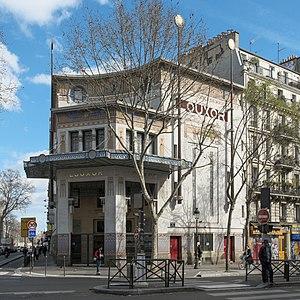
Le Louxor est une salle de cinéma située au nᵒ 170, boulevard de Magenta dans le 10ᵉ arrondissement de Paris, construite par l'architecte Henri Zipcy et inaugurée le 6 octobre 1921.